Yuriko Miki

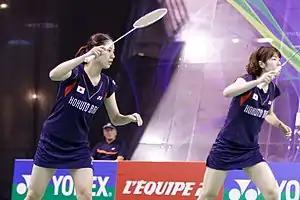
Yuriko Miki (right) and her women's doubles partner Koharu Yonemoto at the 2013 French Super Series.

The BWF Grand Prix had two levels, the Grand Prix and Grand Prix Gold. It was a series of badminton tournaments sanctioned by the Badminton World Federation (BWF) and played between 2007 and 2017.